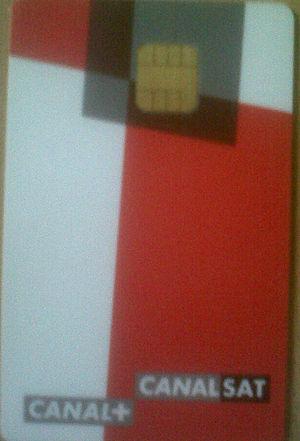
Carte d’accès offre satellite de Canal + / Canalsat
Les offres Canal+, précédemment Canal, issu de Canalsat, est un opérateur de télévision par satellite et de télévision IP avec engagement ou sans engagement du groupe Canal+.